Castleholme Homestead

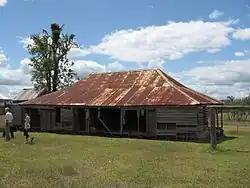
Castleholme Homestead, 1979

Castleholme Homestead is a heritage-listed homestead at Bryden-Crossdale Road, Bryden, Somerset Region, Queensland, Australia. It was built from to the 1950s. It is also known as Conroy's Farm. It was added to the Queensland Heritage Register on 21 October 1992.